Hayton of Corycus

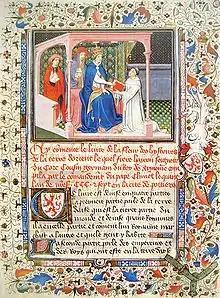
An image from Hayton's work "La Flor des Estoires", shows Hayton remitting his report on the Mongols to Pope Clement V in 1307.

Hayton of Corycus, O.Praem (also "Hethum, Het'um", and variants) was a medieval Armenian nobleman and historiographer. He was also a member of Norbertines and likely a Catholic priest.